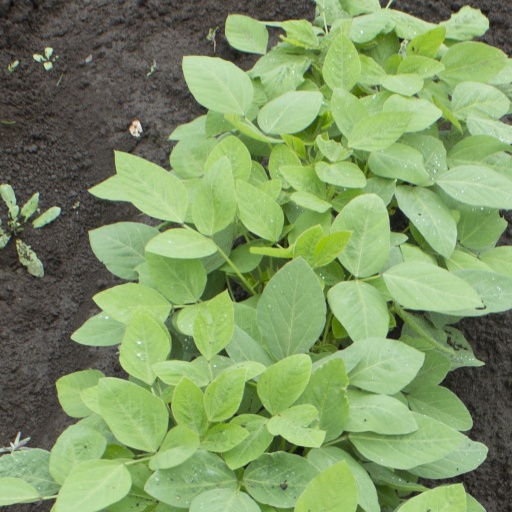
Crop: soybean